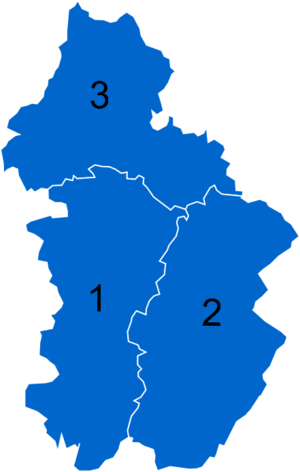
Résultats des élections législatives du Jura en 2012
Les élections législatives françaises de 2012 se tiennent les 10 et 17 juin 2012. Elles sont marquées par un nouveau découpage électoral des 577 circonscriptions pour tenir compte de l'évolution de la démographie française. Les résultats sont présentés par département ou collectivité et pour chaque circonscription. Ils indiquent les modifications éventuellement apportées à la composition de ces circonscriptions par rapport au précédent découpage de 1986 :
Les élections législatives françaises de 2012 se déroulent les 10 et 17 juin 2012. Dans le département du Jura, non concerné par le redécoupage électoral, trois députés sont à élire dans le cadre de trois circonscriptions.